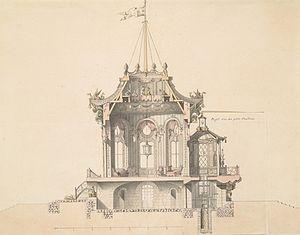
Michel-Barthélemy Hazon est un architecte français né à Paris en 1722 et mort à Cantiers en 1822.